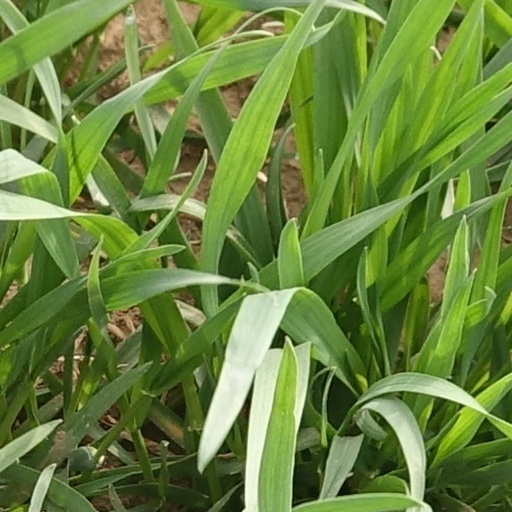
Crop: wheat